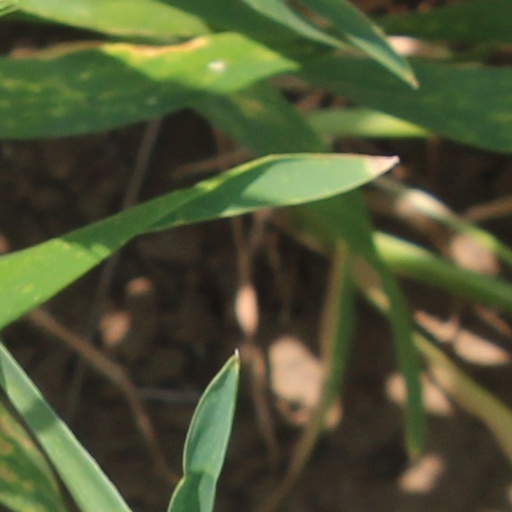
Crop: wheat